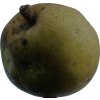
Label: pear